Elmer J. Hoffman

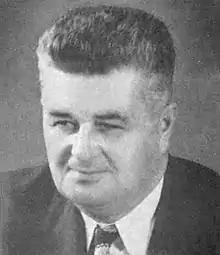
Hoffman, circa 1963

Elmer Joseph Hoffman (July 7, 1899 – June 25, 1976) was an American businessman, law enforcement officer, politician, and World War I veteran who served three terms as a U.S. Representative from Illinois from 1959 to 1965.